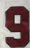
Number: 9